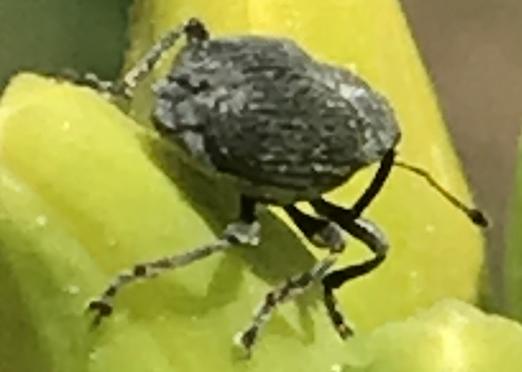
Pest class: Cabbage_seedpod_weevil